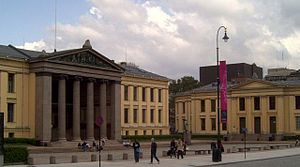
Oslos historie / Hovedstad i vækst
Universitetsbygningerne ud mod Karl Johans gate
Oslos historie kan deles ind i forskellige faser. Byen var i mange år i skyggen af handelsbyen Bergen og ærkebispesædet i Nidaros, selv efter at kong Håkon 5. Magnusson gjorde den til hovedstad i 1314. Byen blev ikke landets største før ved den kraftige ekspansionen i 1800-tallet.